Karl Friedrich Johann von Müller

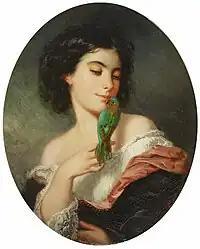
Young Woman with a Parrot

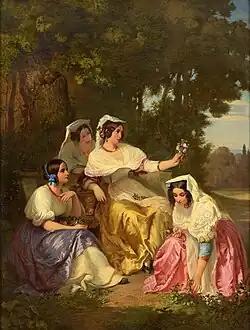
Four Sisters in the Park

Karl Friedrich Johann von Müller (2 October 1813, Stuttgart – 27 April 1881, Frankfurt am Main) was a German painter, known for his portraits of women.